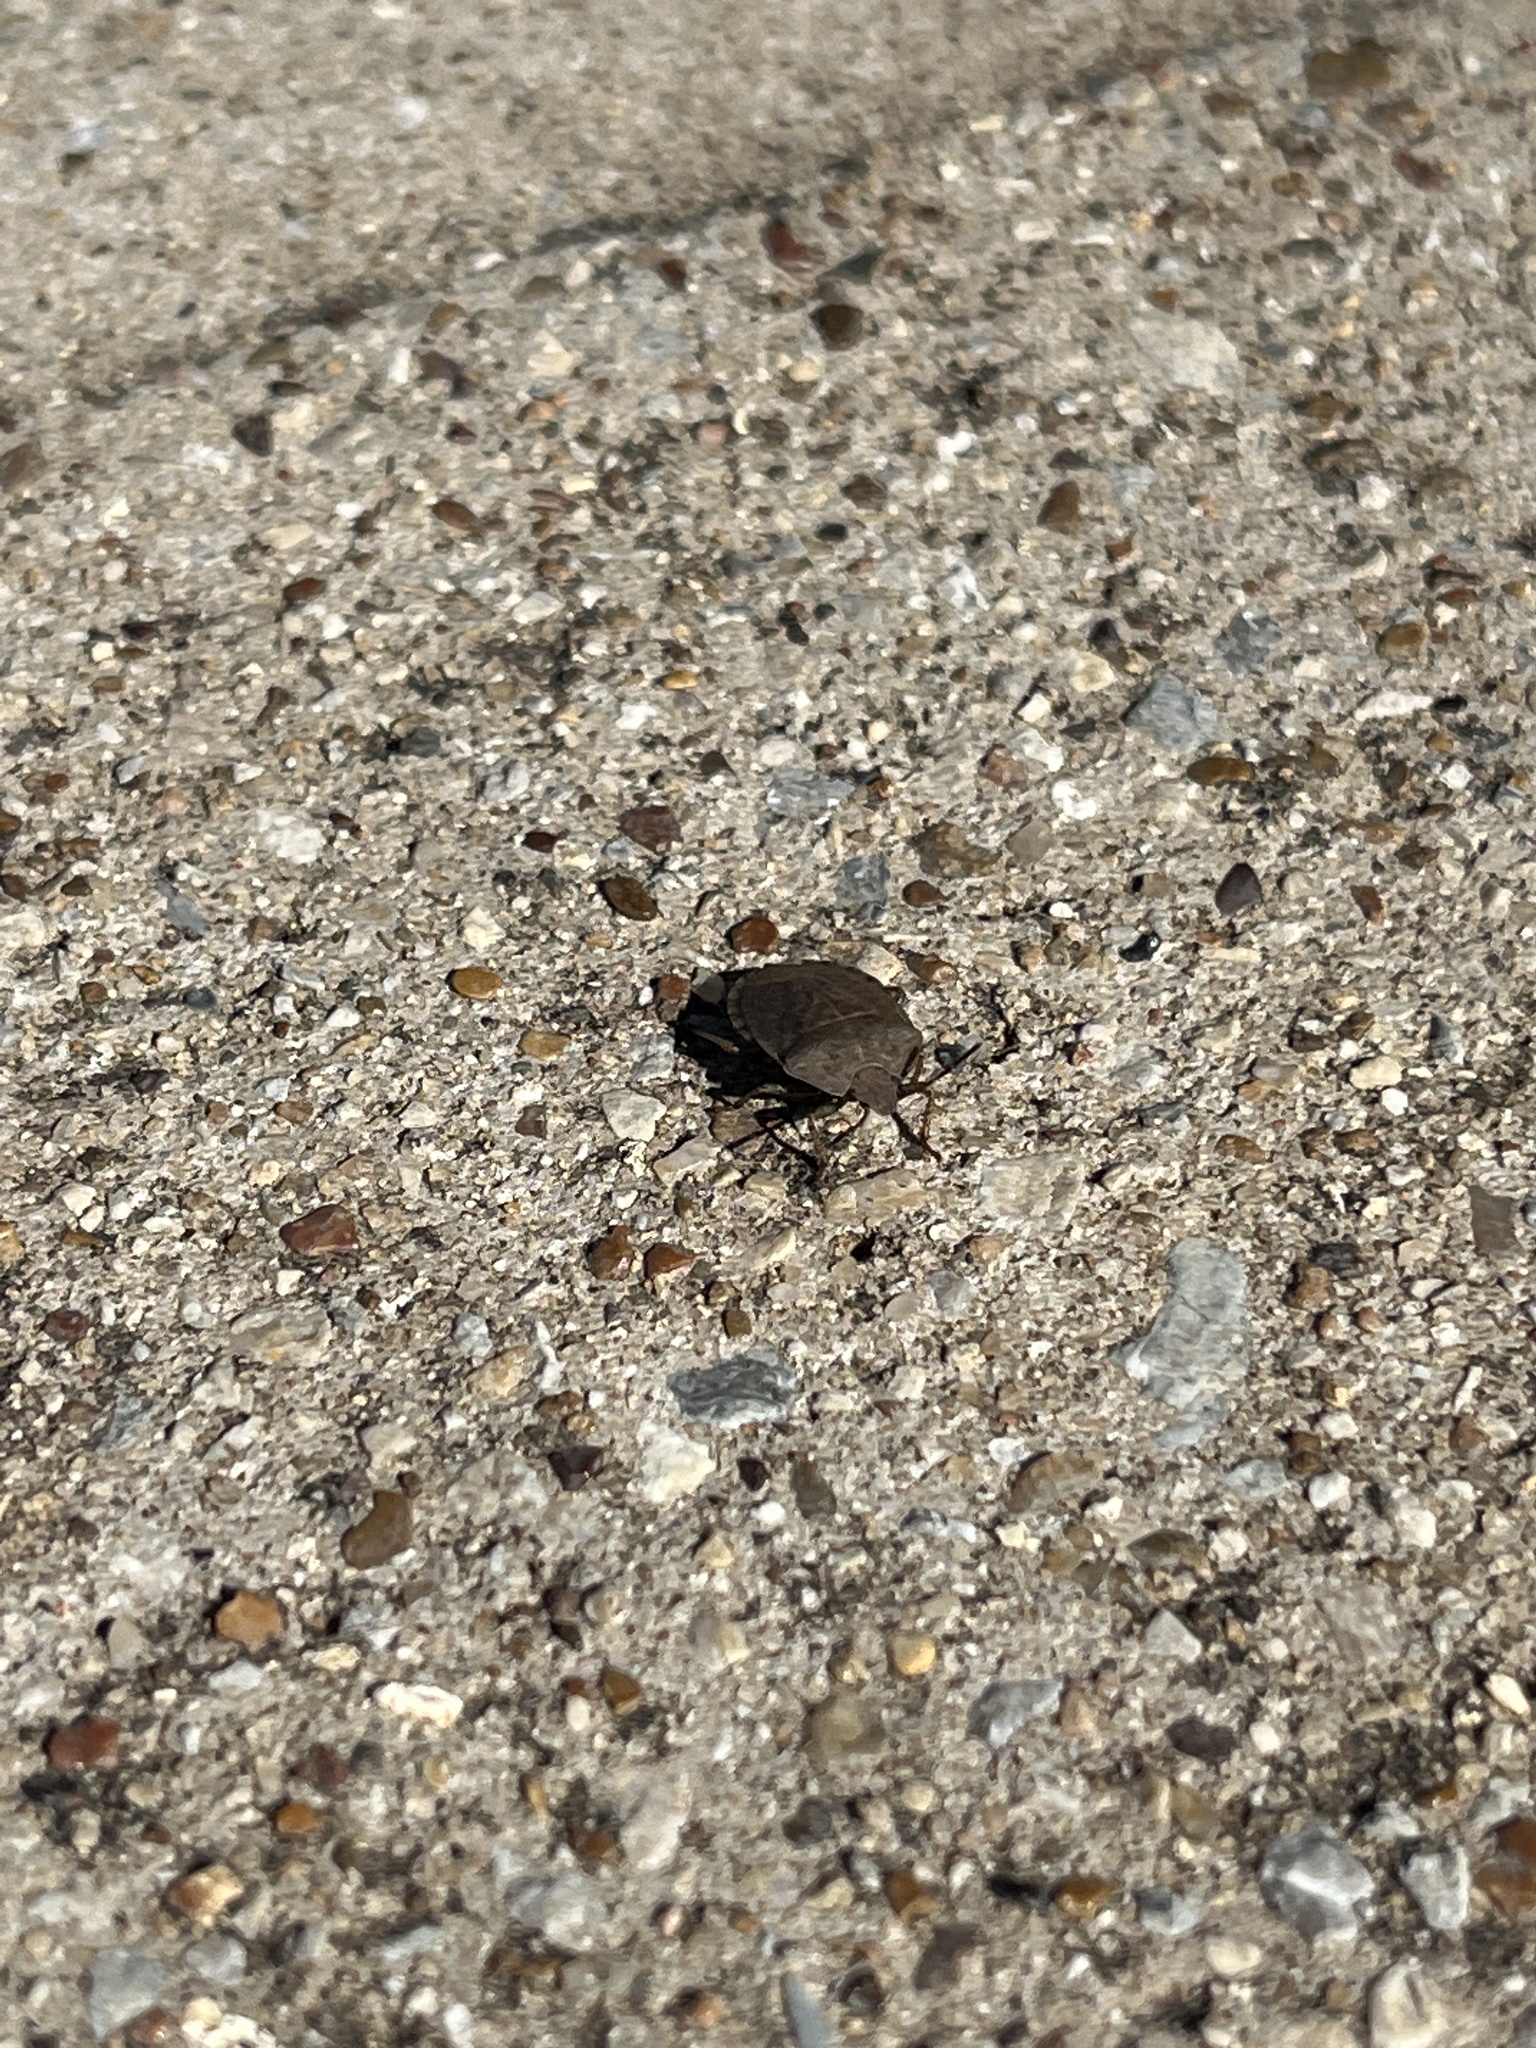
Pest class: stink_bug